Jerusalem central bus station

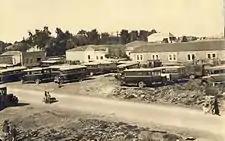
Hamekasher buses park outside Sha'arei Yerushalayim neighborhood on Jaffa Road in the 1930s

Starting in 1932, the main bus station was located in the heart of downtown Jerusalem, on Jaffa Road just east of King George street. The Pillars Building ("Binyan Ha'amudim") currently stands on this site.